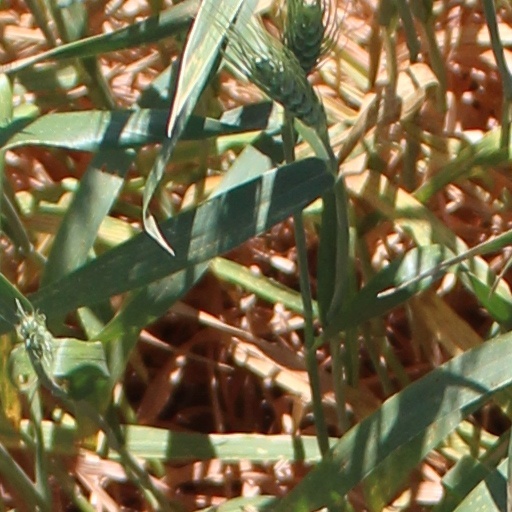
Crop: wheat